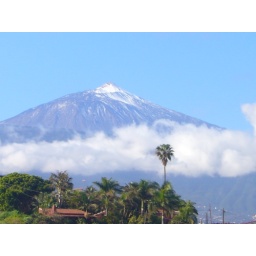
A mountain in Tenerife with snow capped on top. Taken from beach in January.